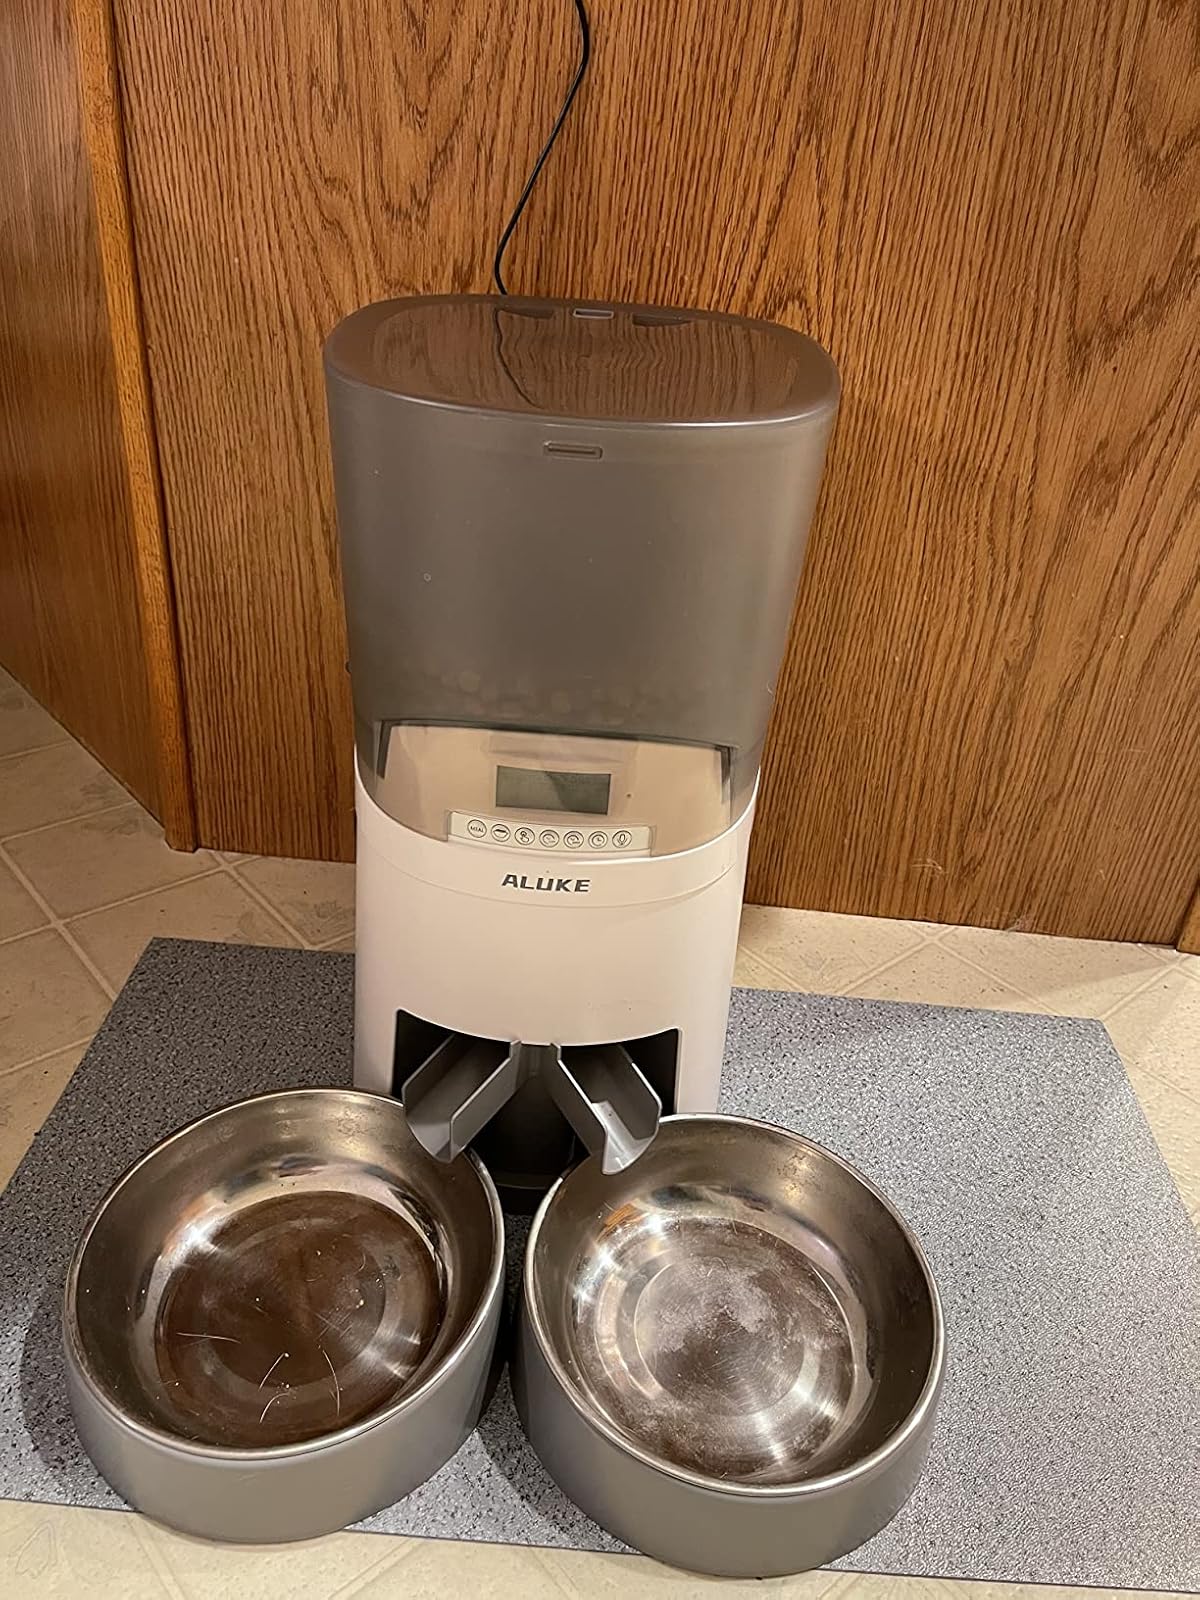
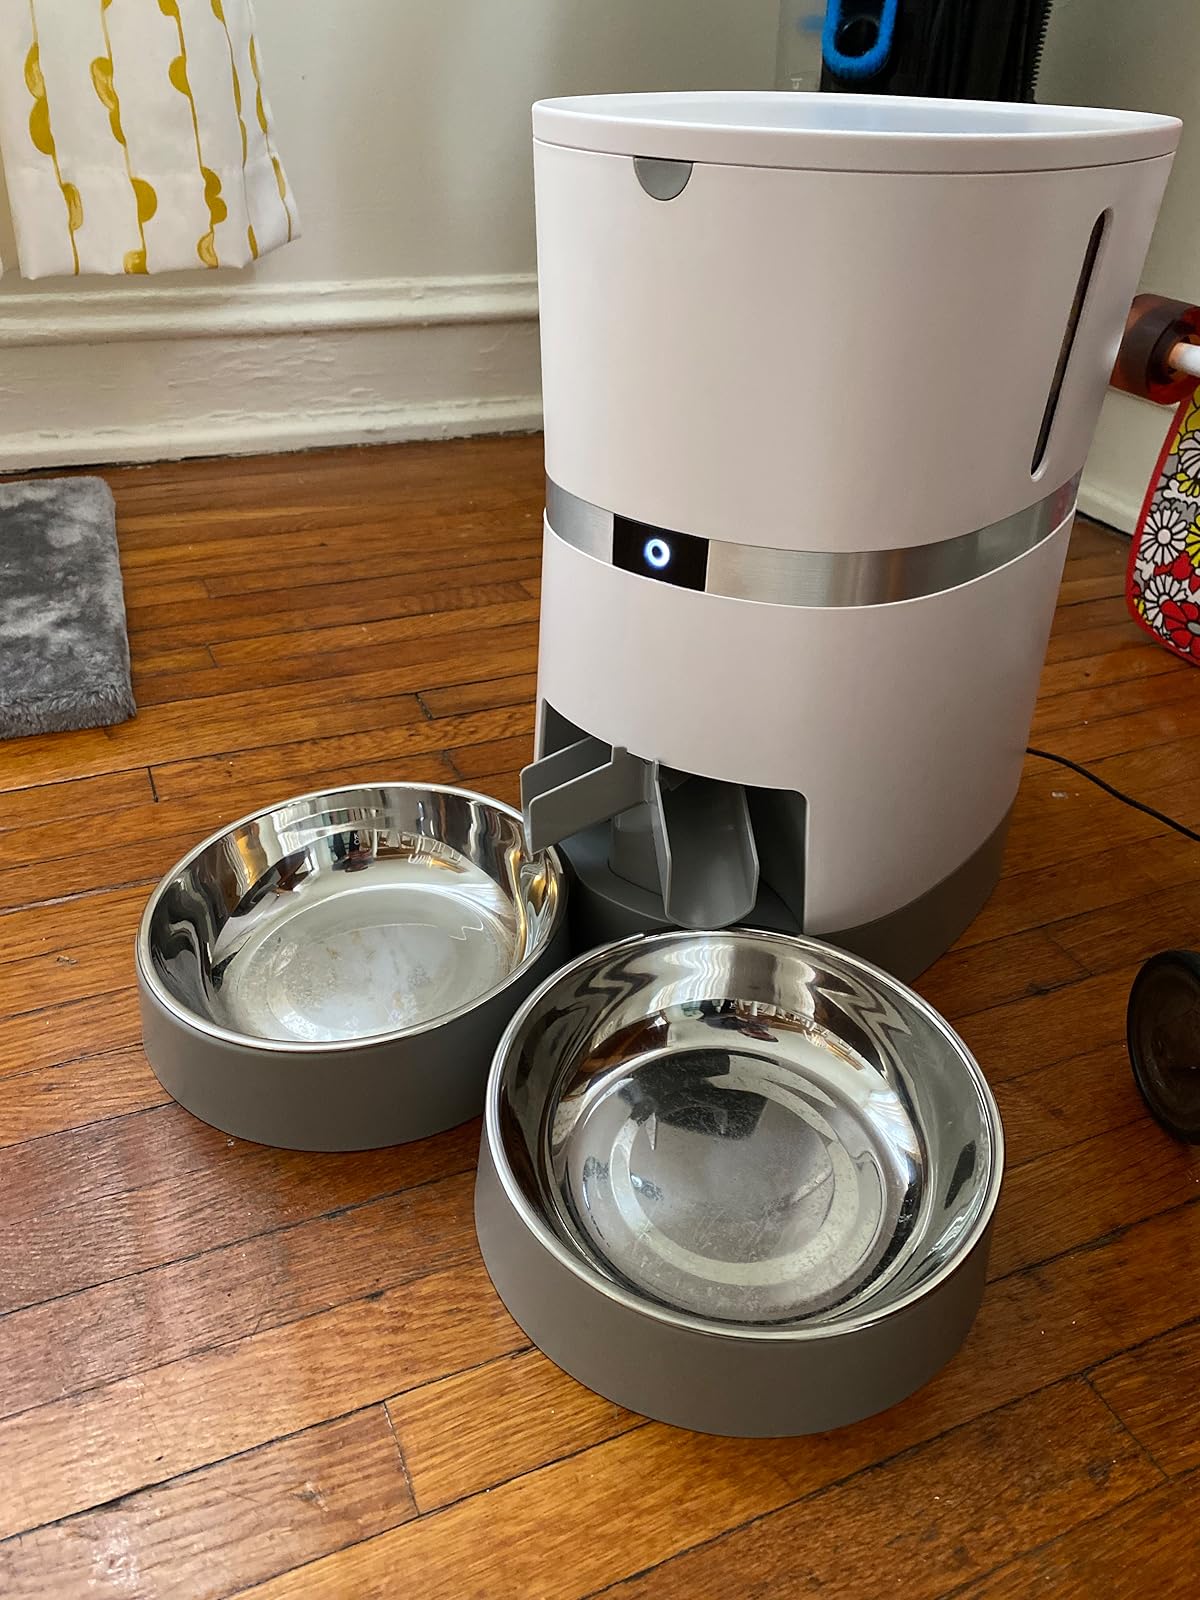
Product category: items_feeder
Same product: no